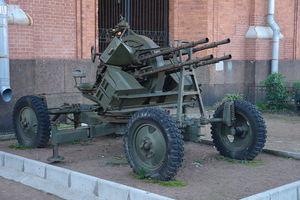
L'Armée populaire lao est le nom officiel des forces armées du Laos. Elle consiste en une armée de terre, une armée de l'air et une marine. Le commandant en chef en est le président Choummaly Sayasone depuis 2006. Ses quartiers-généraux sont situés à Vientiane.